White Corolla case

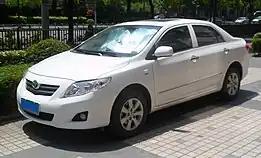
A white Toyota Corolla, which was present at all scenes of robbery and crime.

Ali Mohammed Hajyano is a suspect in what has been known as the "White Corolla Case" in Karachi, Sindh, Pakistan.